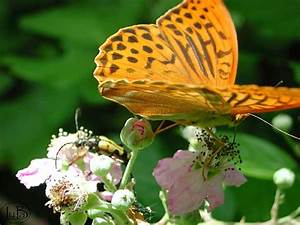
Label: farfalla